Trafos

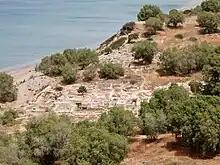
Archaeological site of Kommos

There are a group of four islets in the bay including Papadoplaka (to the west), Megalonisi (with the lighthouse), Mikronisi (also known as Agios Pavlos), and Trafos.